Don Carlos (musician)

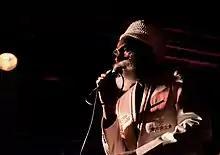
Carlos in concert in Antwerp, June 15, 2018

Carlos performed in Nairobi, Kenya in 2010 and on June 3, 2017. He performed in the Zambian cities Lusaka, Kitwe and Livingstone (Mosi-oa-Tunya) between 6 and 8 June 2014.